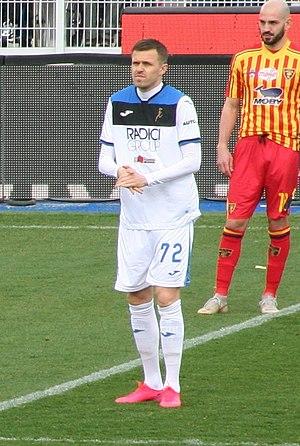
Josip Iličić est un footballeur international slovène d'origine croate, né le 29 janvier 1988 à Prijedor en Yougoslavie. Actuellement avec l'Atalanta Bergame, dans le Championnat d'Italie, il joue au poste de milieu offensif.